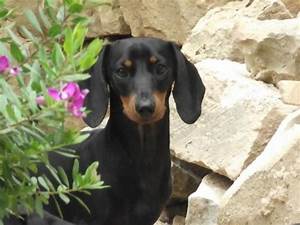
Label: dog